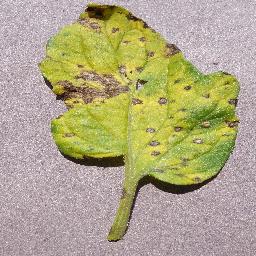
Label: Tomato___Septoria_leaf_spot